Crystal Rain

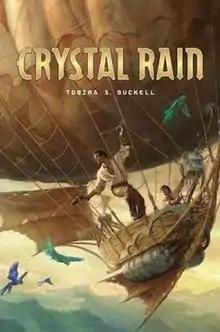
First edition

Crystal Rain (2006) is the debut novel of Caribbean writer Tobias S. Buckell. Buckell calls it his "Caribbean steampunk novel". Although "Crystal Rain" is a stand-alone novel, Buckell's books "Ragamuffin" (2007) and "Sly Mongoose" (2008) are set in the same universe with some recurring characters.